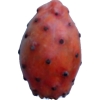
Label: cactus_fruit_red